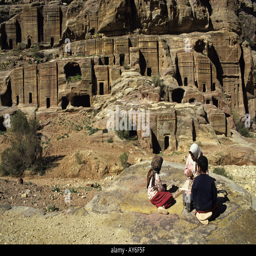
children sitting on a rock outside the entrance to person carved into the cliffs